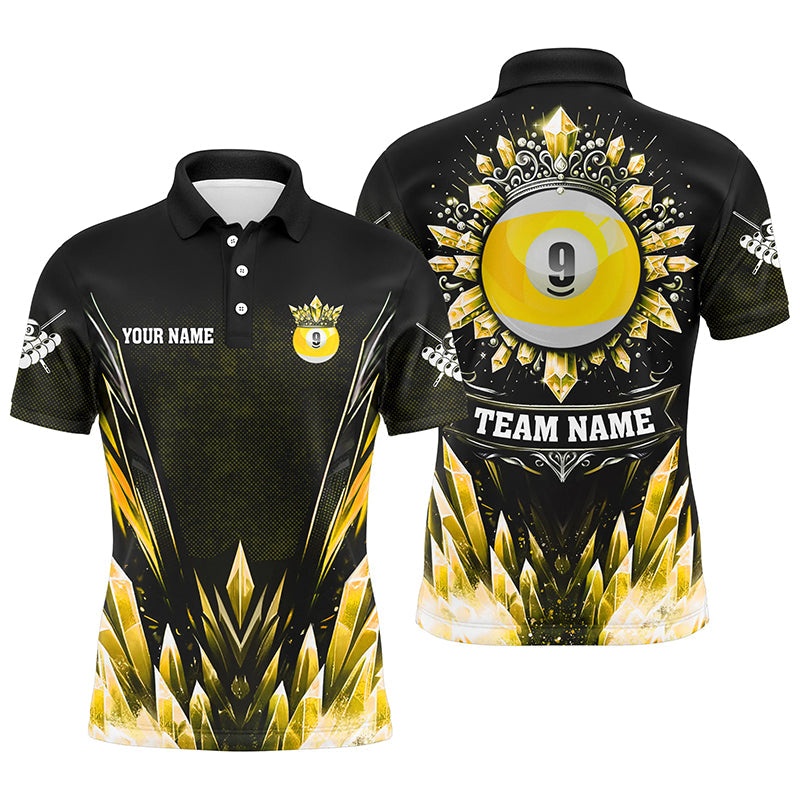
Custom 3D Yellow Billiard Polo Shirt for Men T1297
Features and Benefits: Unique Customization: Add your name, team name, or custom logo at no additional cost for a truly unique look. Dry-Ex Technology: Ultimate Performance, Breathable, quick-drying, and moisture-wicking fabric keeps you cool, dry, and comfortable throughout your game. Comfort and Functionality: Crafted from lightweight, UV-resistant fabric, this polo shirt ensures maximum comfort during any activity. Stylish and Practical: This shirt is a fusion of casual and athletic elements, making it versatile for various occasions. Easy Care: Machine washable at normal temperatures for hassle-free maintenance. Additional Information: Colour Accuracy: Please note that the color representation on your screen may differ slightly from the actual color of the product. Sizing: We recommend checking our size chart, as our sizes may differ from other brands. Due to the custom nature of the shirt, returns for size issues are not possible. Shipping & Production: For orders under £100, the shipping cost is £3.95. The production of your personalized shirt takes approximately 4-6 business days (design, printing, cutting, and sewing). Delivery time is 8-12 business days after completion. With Climbowl, you're not just wearing a Bowling Jersey – you're wearing a statement. Shop now and experience the difference for yourself
Brand: Climcue UK
Category: Sporting Goods > Indoor Games > Billiards